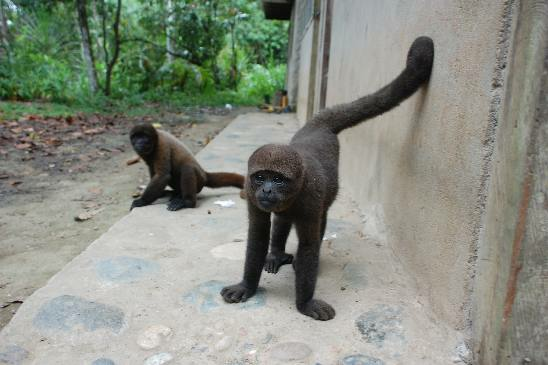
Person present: No